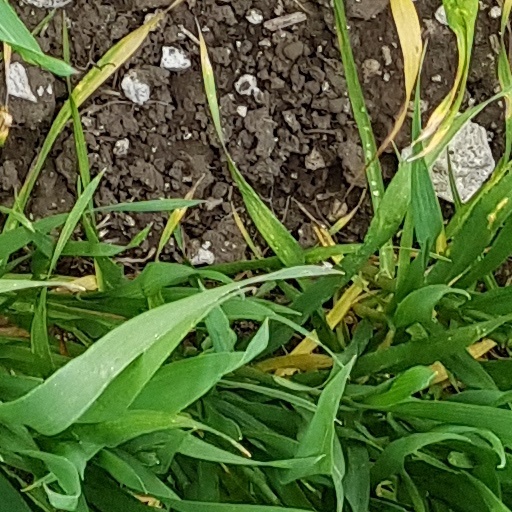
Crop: wheat